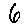
Label: 6